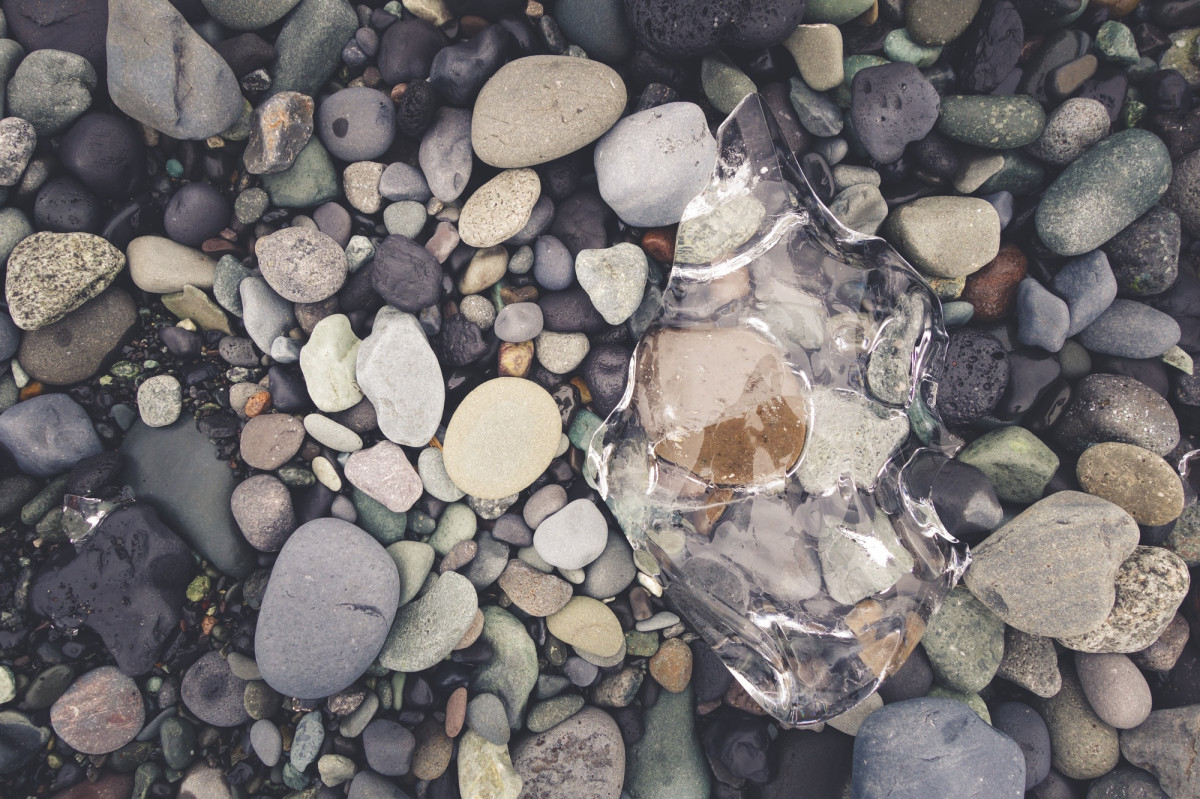
Tags: pebble, soil, material, rubble, geology